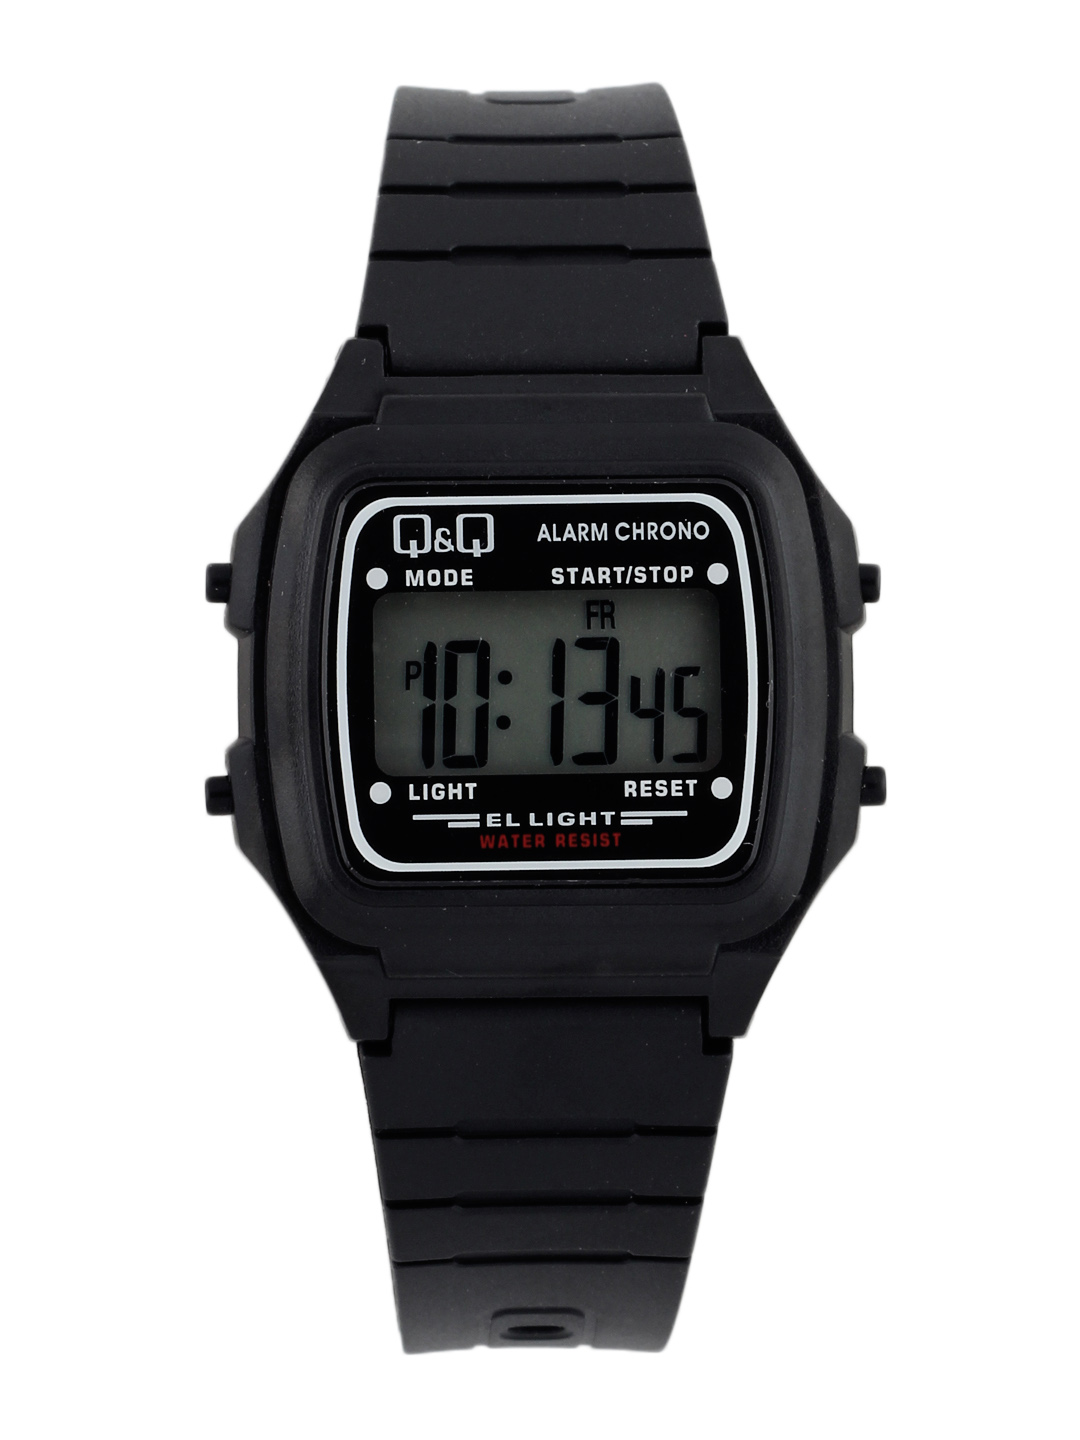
Q&Q Kids Unisex Black Digital Watch
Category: Accessories / Watches / Watches
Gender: Unisex
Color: Black
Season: Winter 2016
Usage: Casual